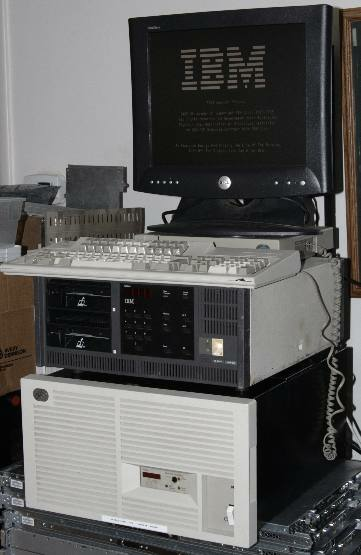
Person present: No